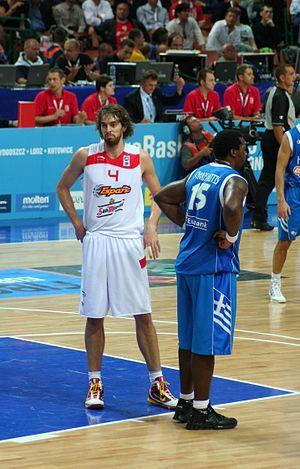
Le XXXVIᵉ Championnat d'Europe de basket-ball masculin s'est déroulé du 7 au 20 septembre 2009 en Pologne.